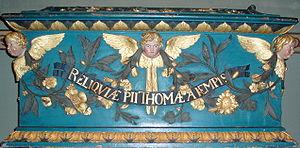
Thomas a Kempis, Thomas von Kempen ou Thomas Hemerken est un moine néerlandais du Moyen Âge. On lui attribue l'un des livres de dévotion chrétienne les plus connus, L'Imitation de Jésus-Christ.